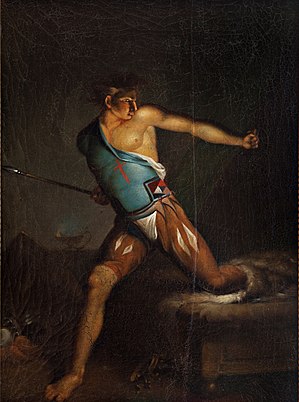
Richard den Tredje
Nicolai Abildgaard, Richard III farer op af lejet skrækslagen af drømmesyner. Shakespeare 5. Akt., 9. Scene, uden datering, Nivaagaards Malerisamling.
Richard den Tredje er et historisk drama af William Shakespeare skrevet kort efter 1590.